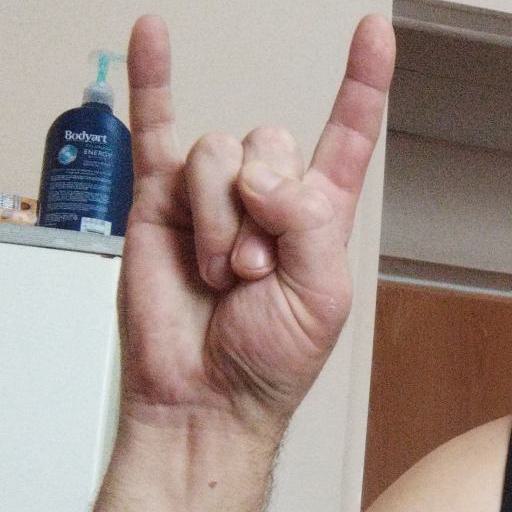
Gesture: rock